David Cox (statistician)

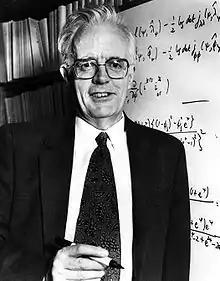
Cox in 1980

Sir David Roxbee Cox (15 July 1924 – 18 January 2022) was a British statistician and educator. His wide-ranging contributions to the field of statistics included introducing logistic regression, the proportional hazards model and the Cox process, a point process named after him.